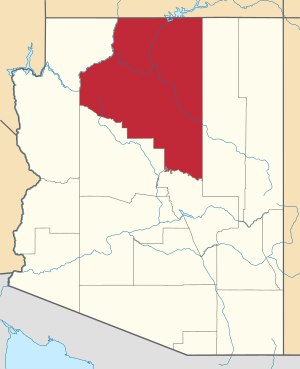
Coconino County
Coconino Countys placering i Arizona
Coconino County er et amt i delstaten Arizona, USA.